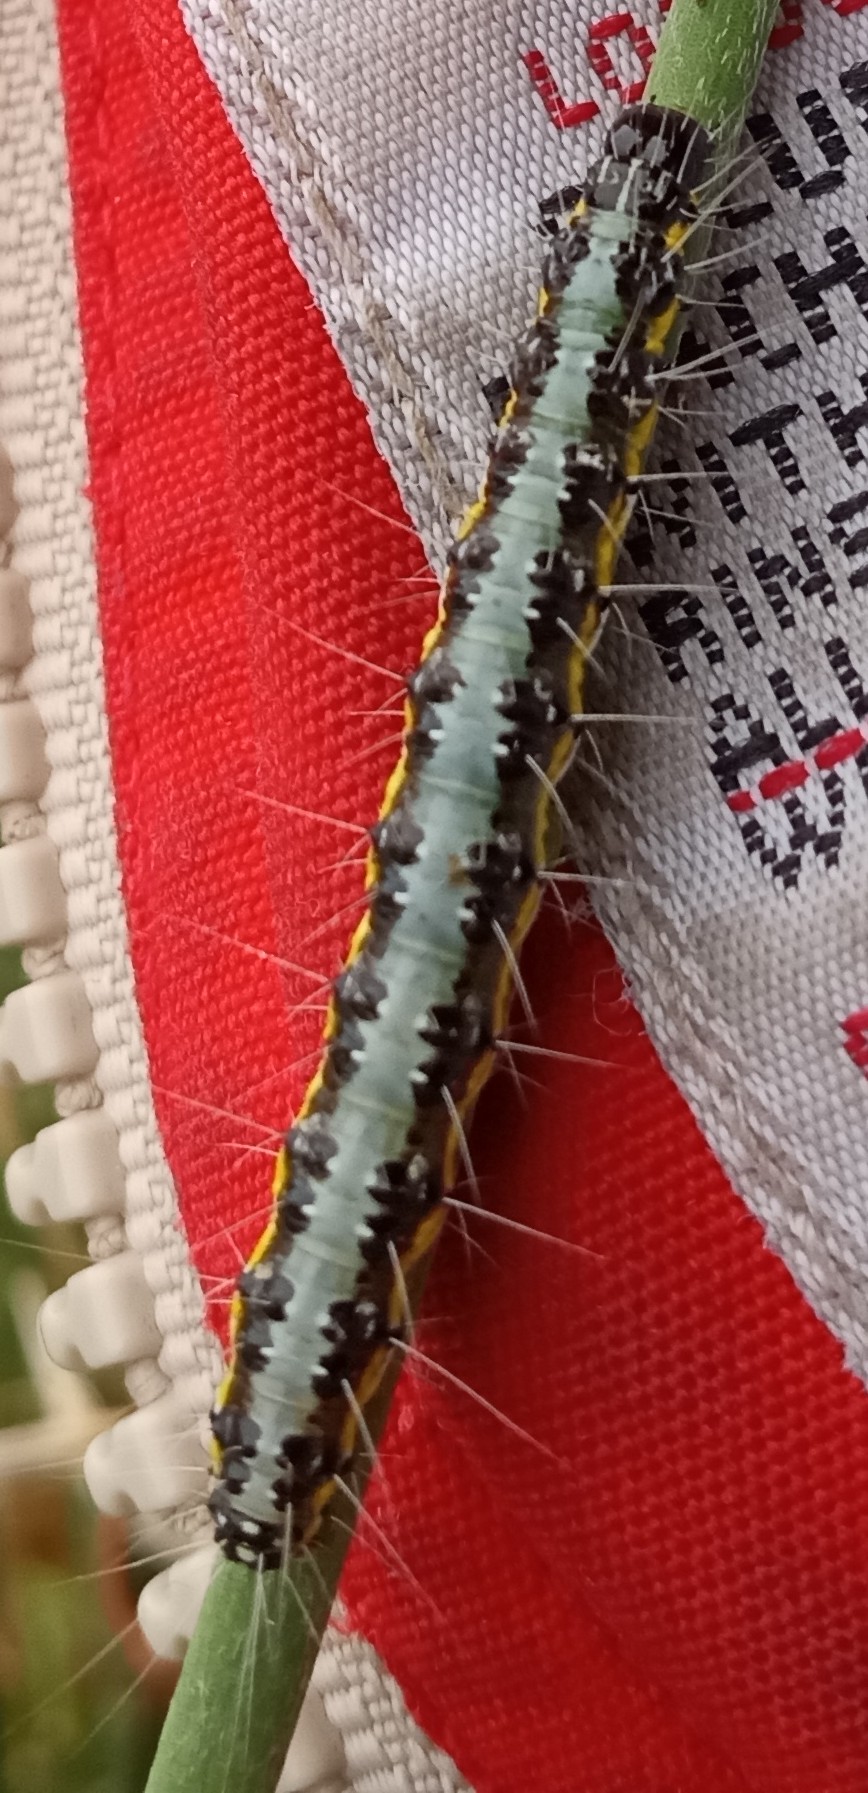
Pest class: occasional_pest